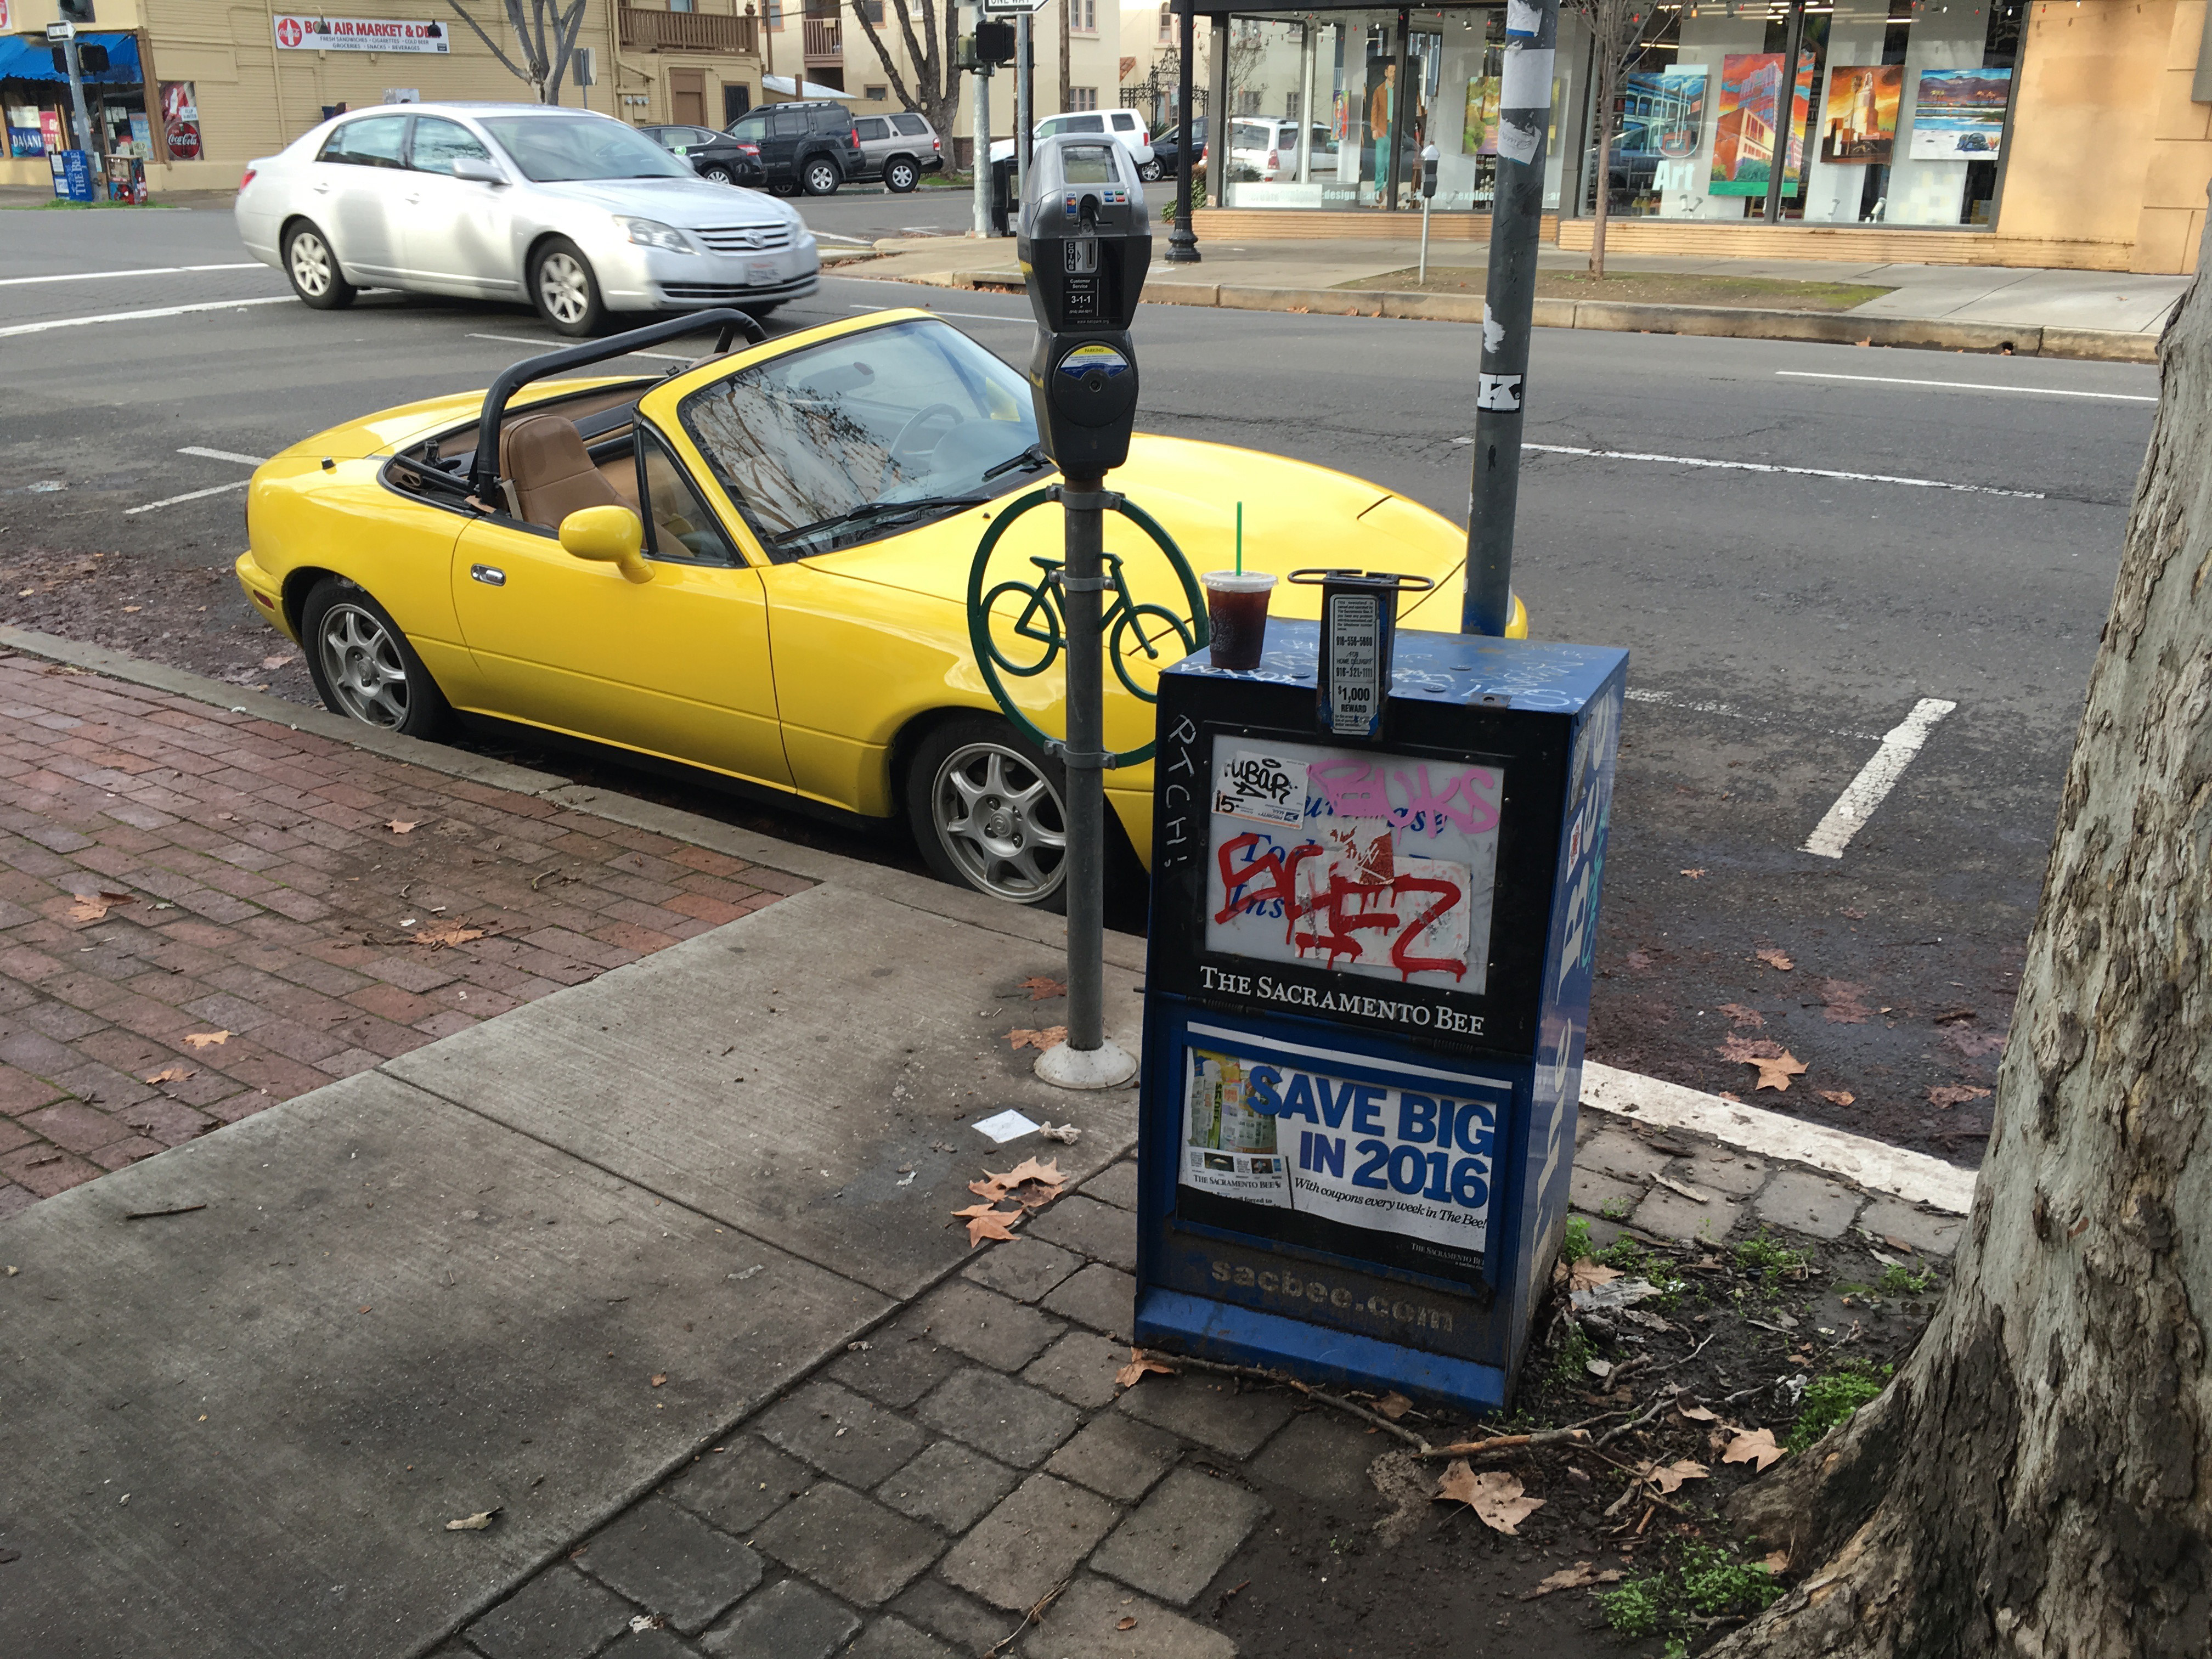
street, car, vehicle, sports car, supercar, miata, midtown, sacramento, mx5, automobile make